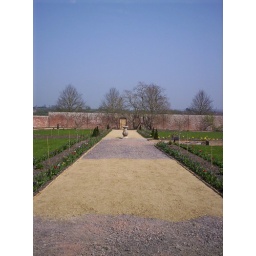
Not long after opening, with few trees and plants in place.